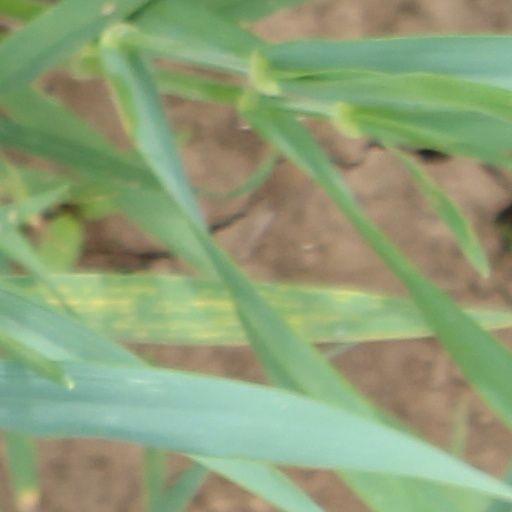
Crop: wheat